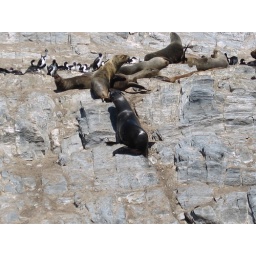
Rachel Barton Pine's honeymoon - sea lions hanging out on a rock in the middle of the ocean